Cristiana Ferrando

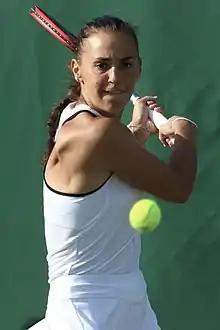
Ferrando at the 2022 Wimbledon Championships

On 23 May 2022, she reached her best singles ranking of world No. 247. On 2 October 2017, she peaked at No. 302 in the doubles rankings. Ferrando has won four singles titles and three doubles titles on the ITF Women's Circuit.